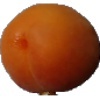
Label: Apricot 1